KENI Radio Building

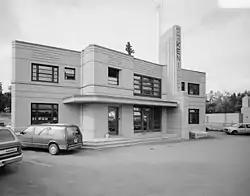
The building in 1991

The KENI Radio Building is an Art Moderne building in Anchorage, Alaska, designed by architect Augustine A. Porreca and completed in 1948. The building housed KENI AM, the second radio station in Anchorage.